Abrahamic religions

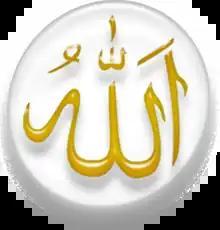
The word God written in Arabic

Jewish theology is unitarian. God is an absolute one, indivisible and incomparable being who is the ultimate cause of all existence. Jewish tradition teaches that the true aspect of God is incomprehensible and unknowable and that it is only God's revealed aspect that brought the universe into existence, and interacts with mankind and the world. In Judaism, the one God of Israel is the God of Abraham, Isaac, and Jacob, who is the guide of the world, delivered Israel from slavery in Egypt, and gave them the 613 Mitzvot at Mount Sinai as described in the Torah.